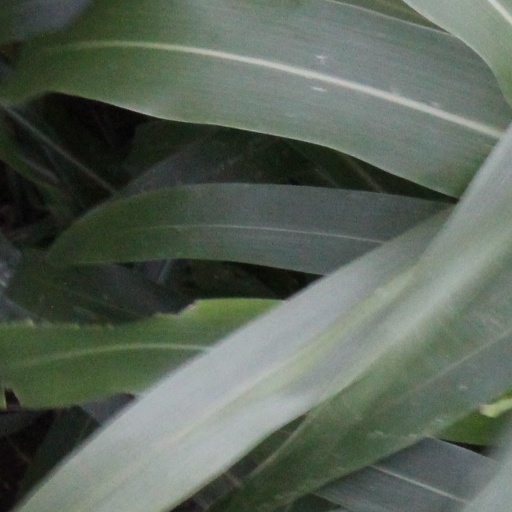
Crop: sorghum